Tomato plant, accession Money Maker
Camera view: tilt-top (135 deg); turntable rotation: 210 degrees
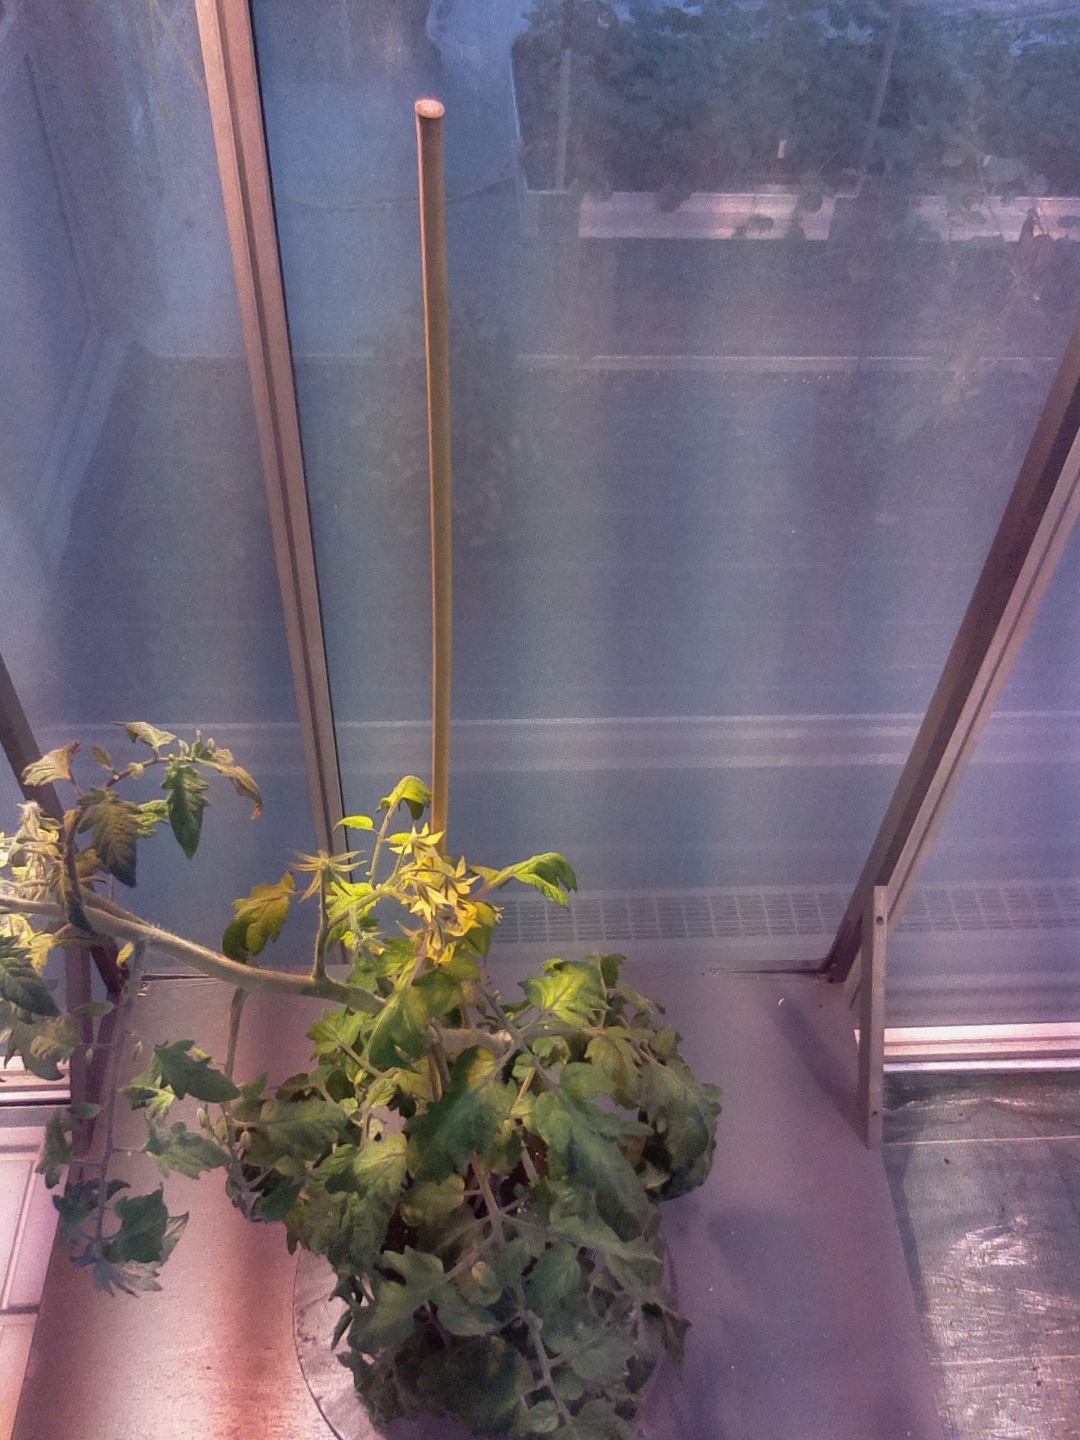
BBCH growth stage 70: Fruits at the main stem or branches visibles